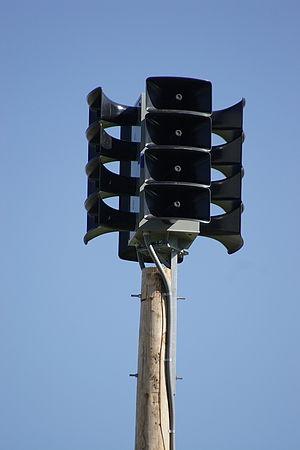
L'alerte aux populations est l'action de prévenir les populations de l'arrivée d'un danger afin que celles-ci puissent s'en protéger. Son but est de minimiser le nombre de victimes.